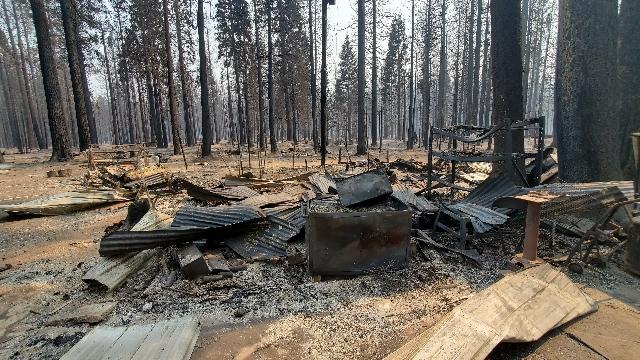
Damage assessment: destroyed